Dino (marque)

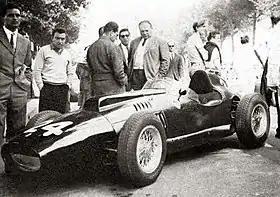
Debut at Napoli GP on 28 April 1957

Dino was a marque best known for mid-engined, rear-drive sports cars produced by Ferrari from 1957 to 1976. The marque came into existence in late 1956 with a front-engined Formula Two racer powered by a brand new "Dino" V6 engine. The name Dino was used for some models with engines smaller than 12 cylinders, it was an attempt by the company to offer a relatively low-cost sports car. The Ferrari name remained reserved for its premium V12 and flat-12 models until 1976, when "Dino" was retired in favour of full Ferrari branding.